Gusen concentration camp

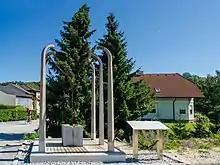
Memorial by Rudolf Burger in Sankt Georgen an der Gusen

For most of its history (except 1940 and 1943), there were more prisoners in Gusen than in the main camp. Until 1944, its prisoners were inscribed in the register of the main camp. Gusen was initially designated as a "reeducation camp" for Polish members of the intelligentsia. The first transport of Polish prisoners arrived the same day that the camp officially opened. By the end of 1940, eight thousand Poles had been transported to the subcamp—largely from Dachau and Sachsenhausen—and 1,500 had already died. The first transport of Republican veterans of the Spanish Civil War arrived on 24 January 1941, and the 3,846 Spaniards made up most of the arrivals in the first half of 1941. Despite being targeted for excessive punishment by the SS guards—sixty percent died by the end of 1941, mostly in the quarries—the Spanish prisoners gained a reputation for solidarity. Of the more than 4,200 who passed through the camp, only 444 Spaniards were still alive by 1944.